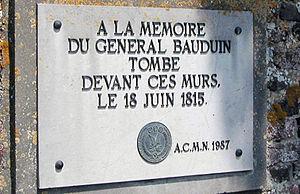
Photo de la plaque commémorative du général Bauduin à Hougoumont
Hougoumont — ou Goumont — est le nom d'un lieu-dit situé sur le territoire de la commune de Braine-l'Alleud, dans la province du Brabant wallon, en Belgique. C'est sur ce lieu-dit qu'est établi un château-ferme qui joua un rôle capital lors de la bataille de Waterloo, le 18 juin 1815, et qui fut rénové et inauguré à l'occasion du bicentenaire de la bataille.